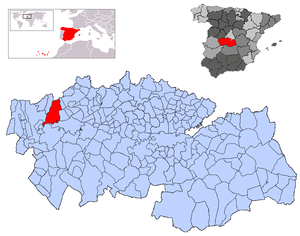
Velada est une commune d'Espagne de la province de Tolède dans la communauté autonome de Castille-La Manche.